Victoria Stadium (Northwich)

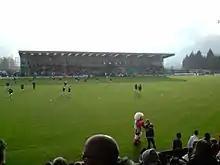
The main stand at the Victoria Stadium

The main Victoria Stand had a seating capacity of 1,180 supporters. It housed the club offices, shop, changing rooms for players and match officials, kit room, medical facilities, treatment room, fitness centre, staff and public toilets. Rare for a non-league ground, there were several executive boxes situated above the outdoor seats. The stand was also home to a bar and two restaurants. The green and yellow seating on this stand spelt out 'NVFC', the acronym for the club.